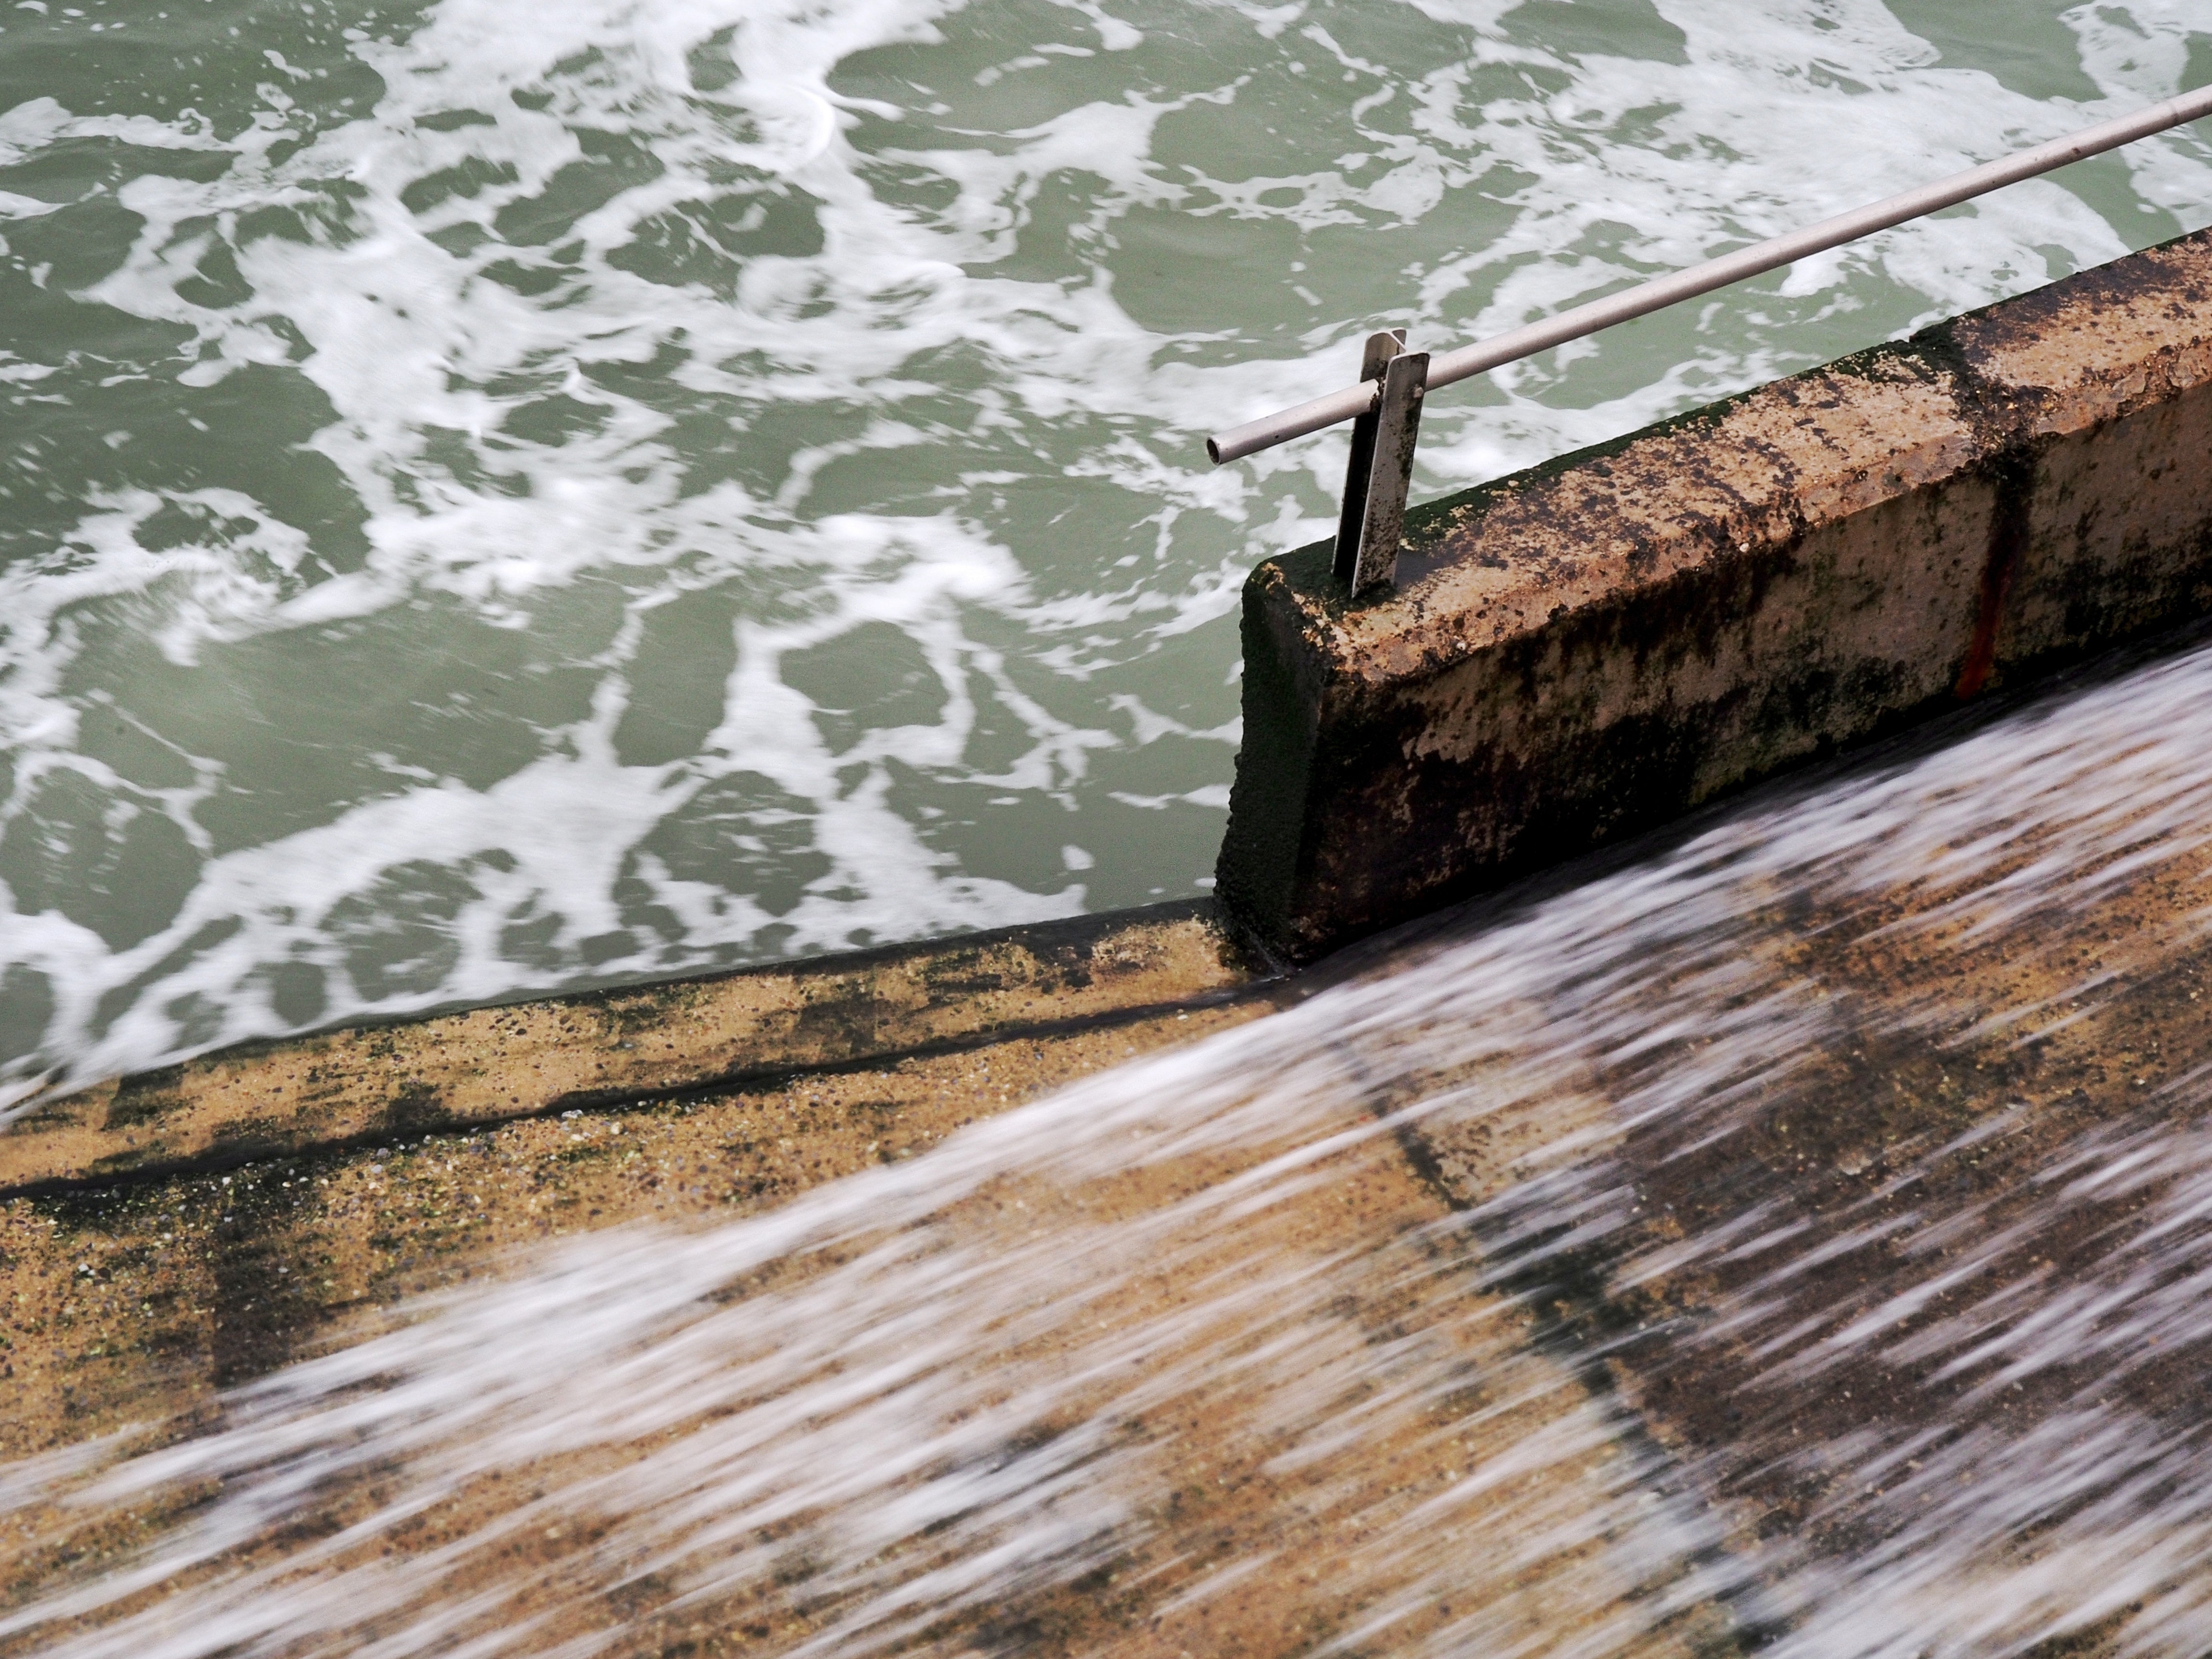
sea, coast, water, nature, rock, blur, wood, shore, wave, wall, pattern, flow, reflection, vehicle, flood, rough, movement, terrain, waterway, lines, ramp, torrent, rush, flooding, breakwater, slipway, defenses, defences